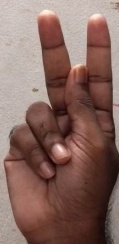
ASL sign: K